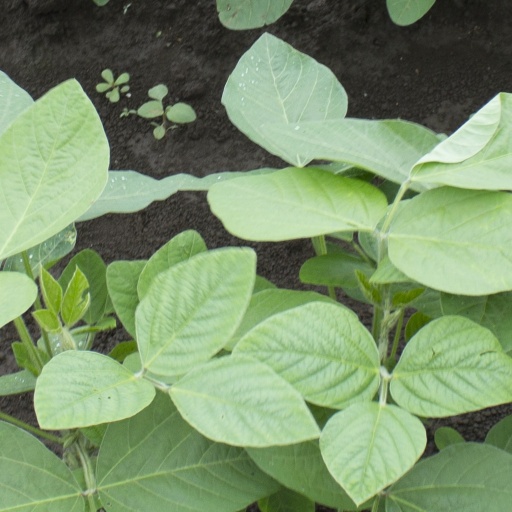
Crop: soybean